The Sandman: The Doll's House

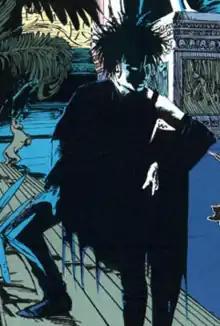
Dream, from "Sandman" #10, "The Doll's House", pencilled by Mike Dringenberg

As part of a manhood ritual, an old man in the desert tells a younger man an ancient story, detailing the tragic love between Dream and Queen Nada. Fearing the consequences of loving an immortal, Nada spurns Dream. In anger, Dream sends Nada to Hell, where she remains to the present day.